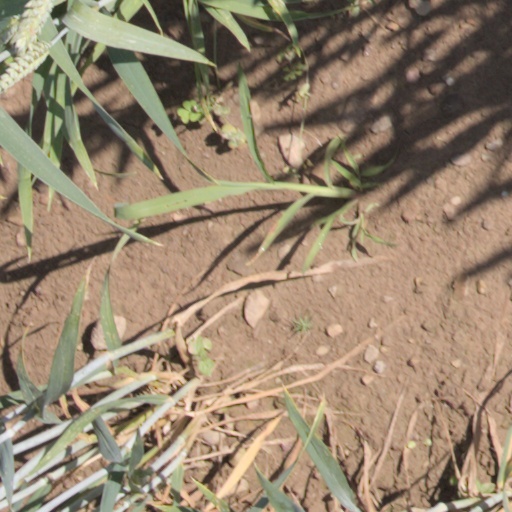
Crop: wheat